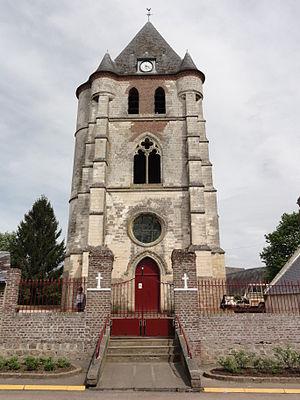
Nouvion-et-Catillon est une commune française, née de la réunion en 1845 de Nouvion-l'Abbesse et de Catillon-du-Temple, située dans le département de l'Aisne en région Hauts-de-France.